The Johnsons

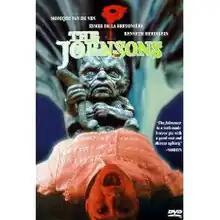
Theatrical release poster

The Johnsons is a 1992 Dutch horror film thriller directed by Rudolf van den Berg. It also known under the title "Xangadix". The film was nominated for a "Fantasy Film Award" at the "Porto Film Festival" in Portugal. The music composed by Patrick Seymour (Eurythmics) won an award for Best Soundtrack at the "Avoriaz Film Festival" in France and at the "Imagfic Film Festival" in Spain. The movie also received an award for its special effects. It was the last Dutch horror motion picture in the twentieth century and is considered to be one of the best Dutch horror (Netherhorror) feature films of all time, along with "The Lift", "Amsterdamned" and "The Human Centipede".